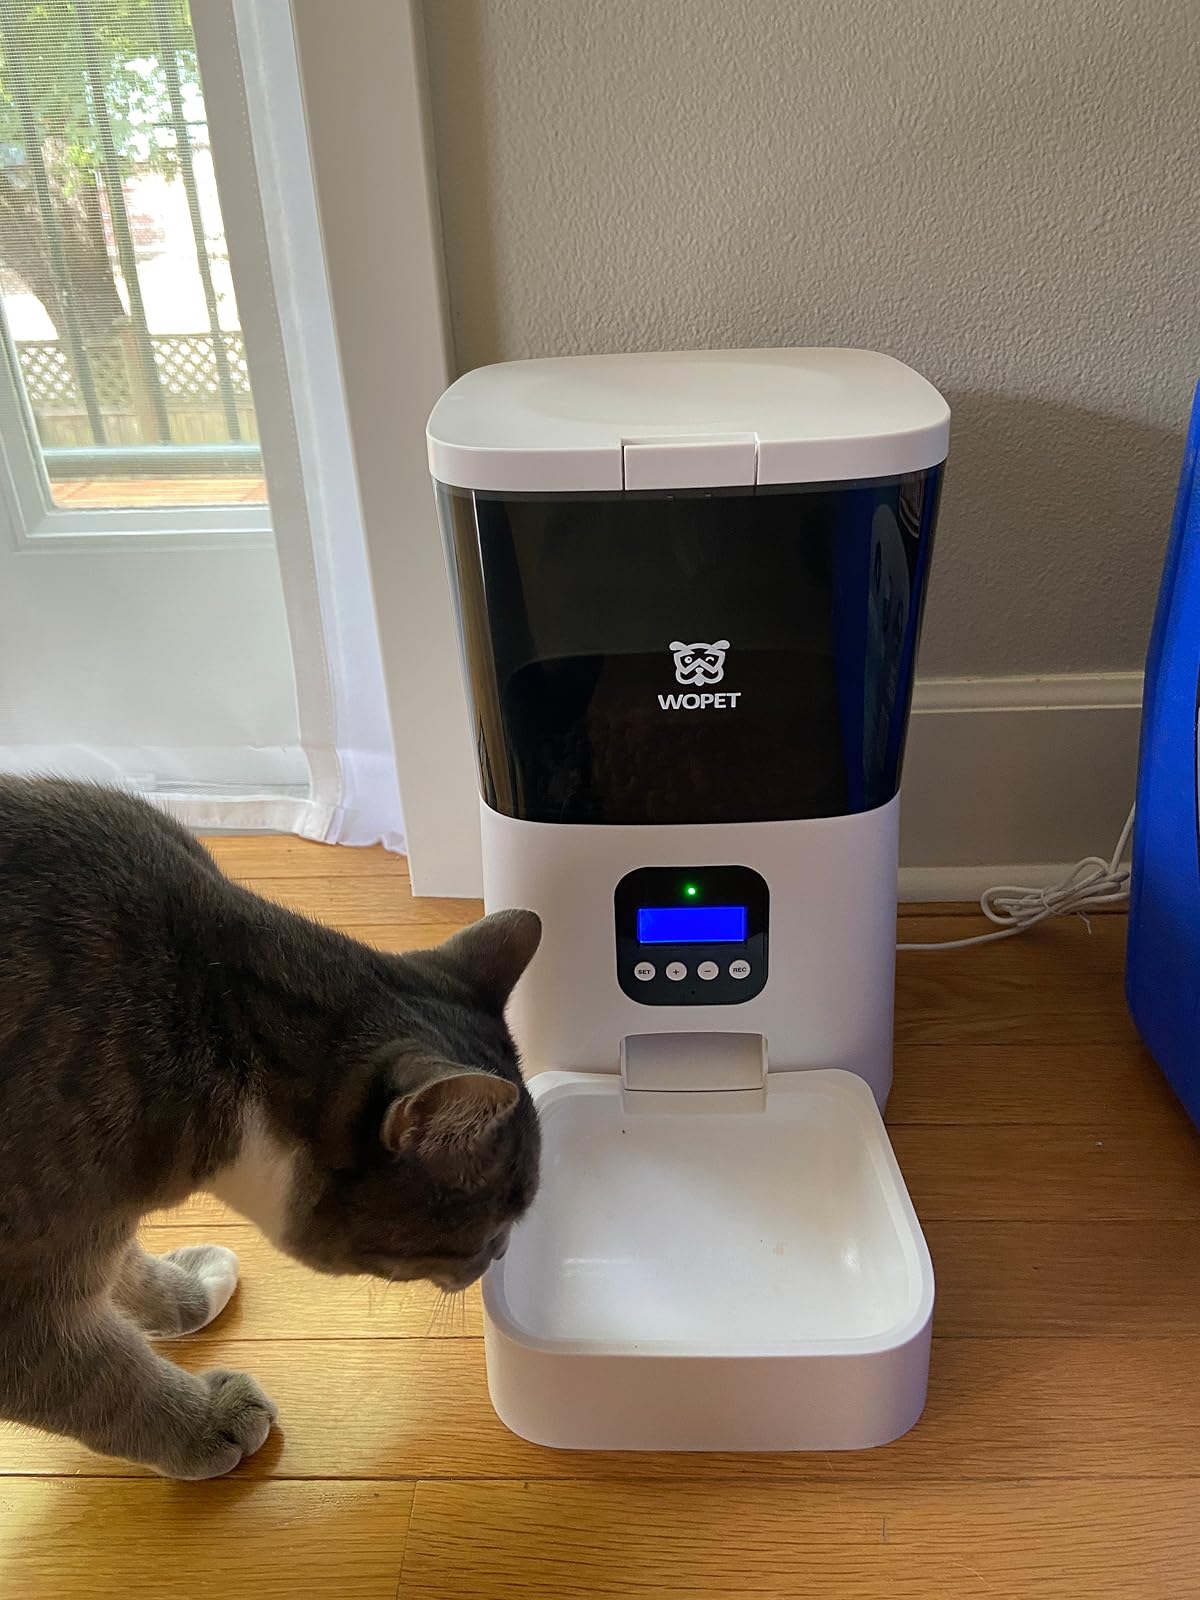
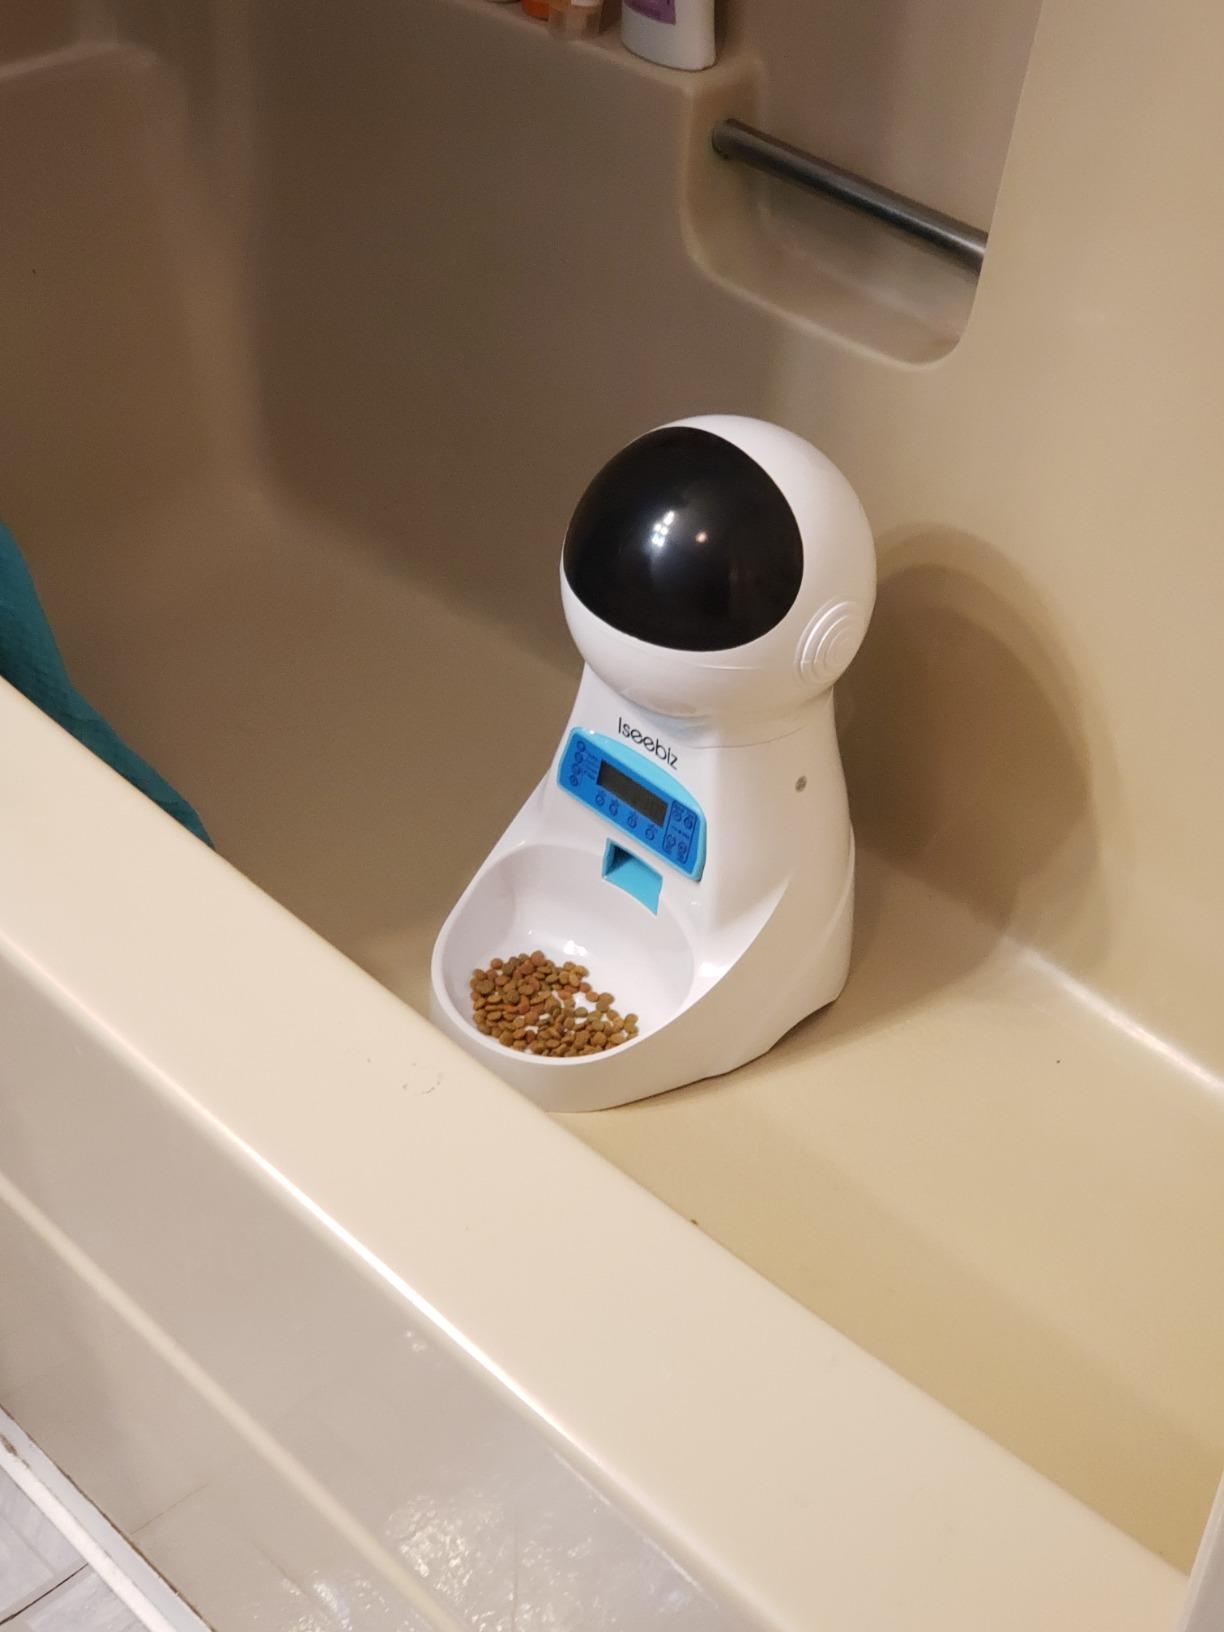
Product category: items_feeder
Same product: no